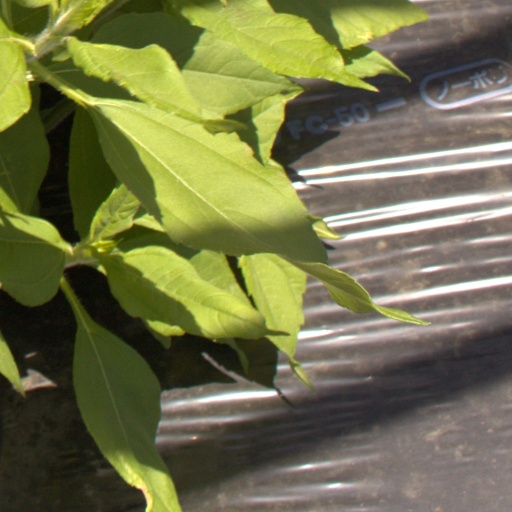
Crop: Jerusalem artichoke